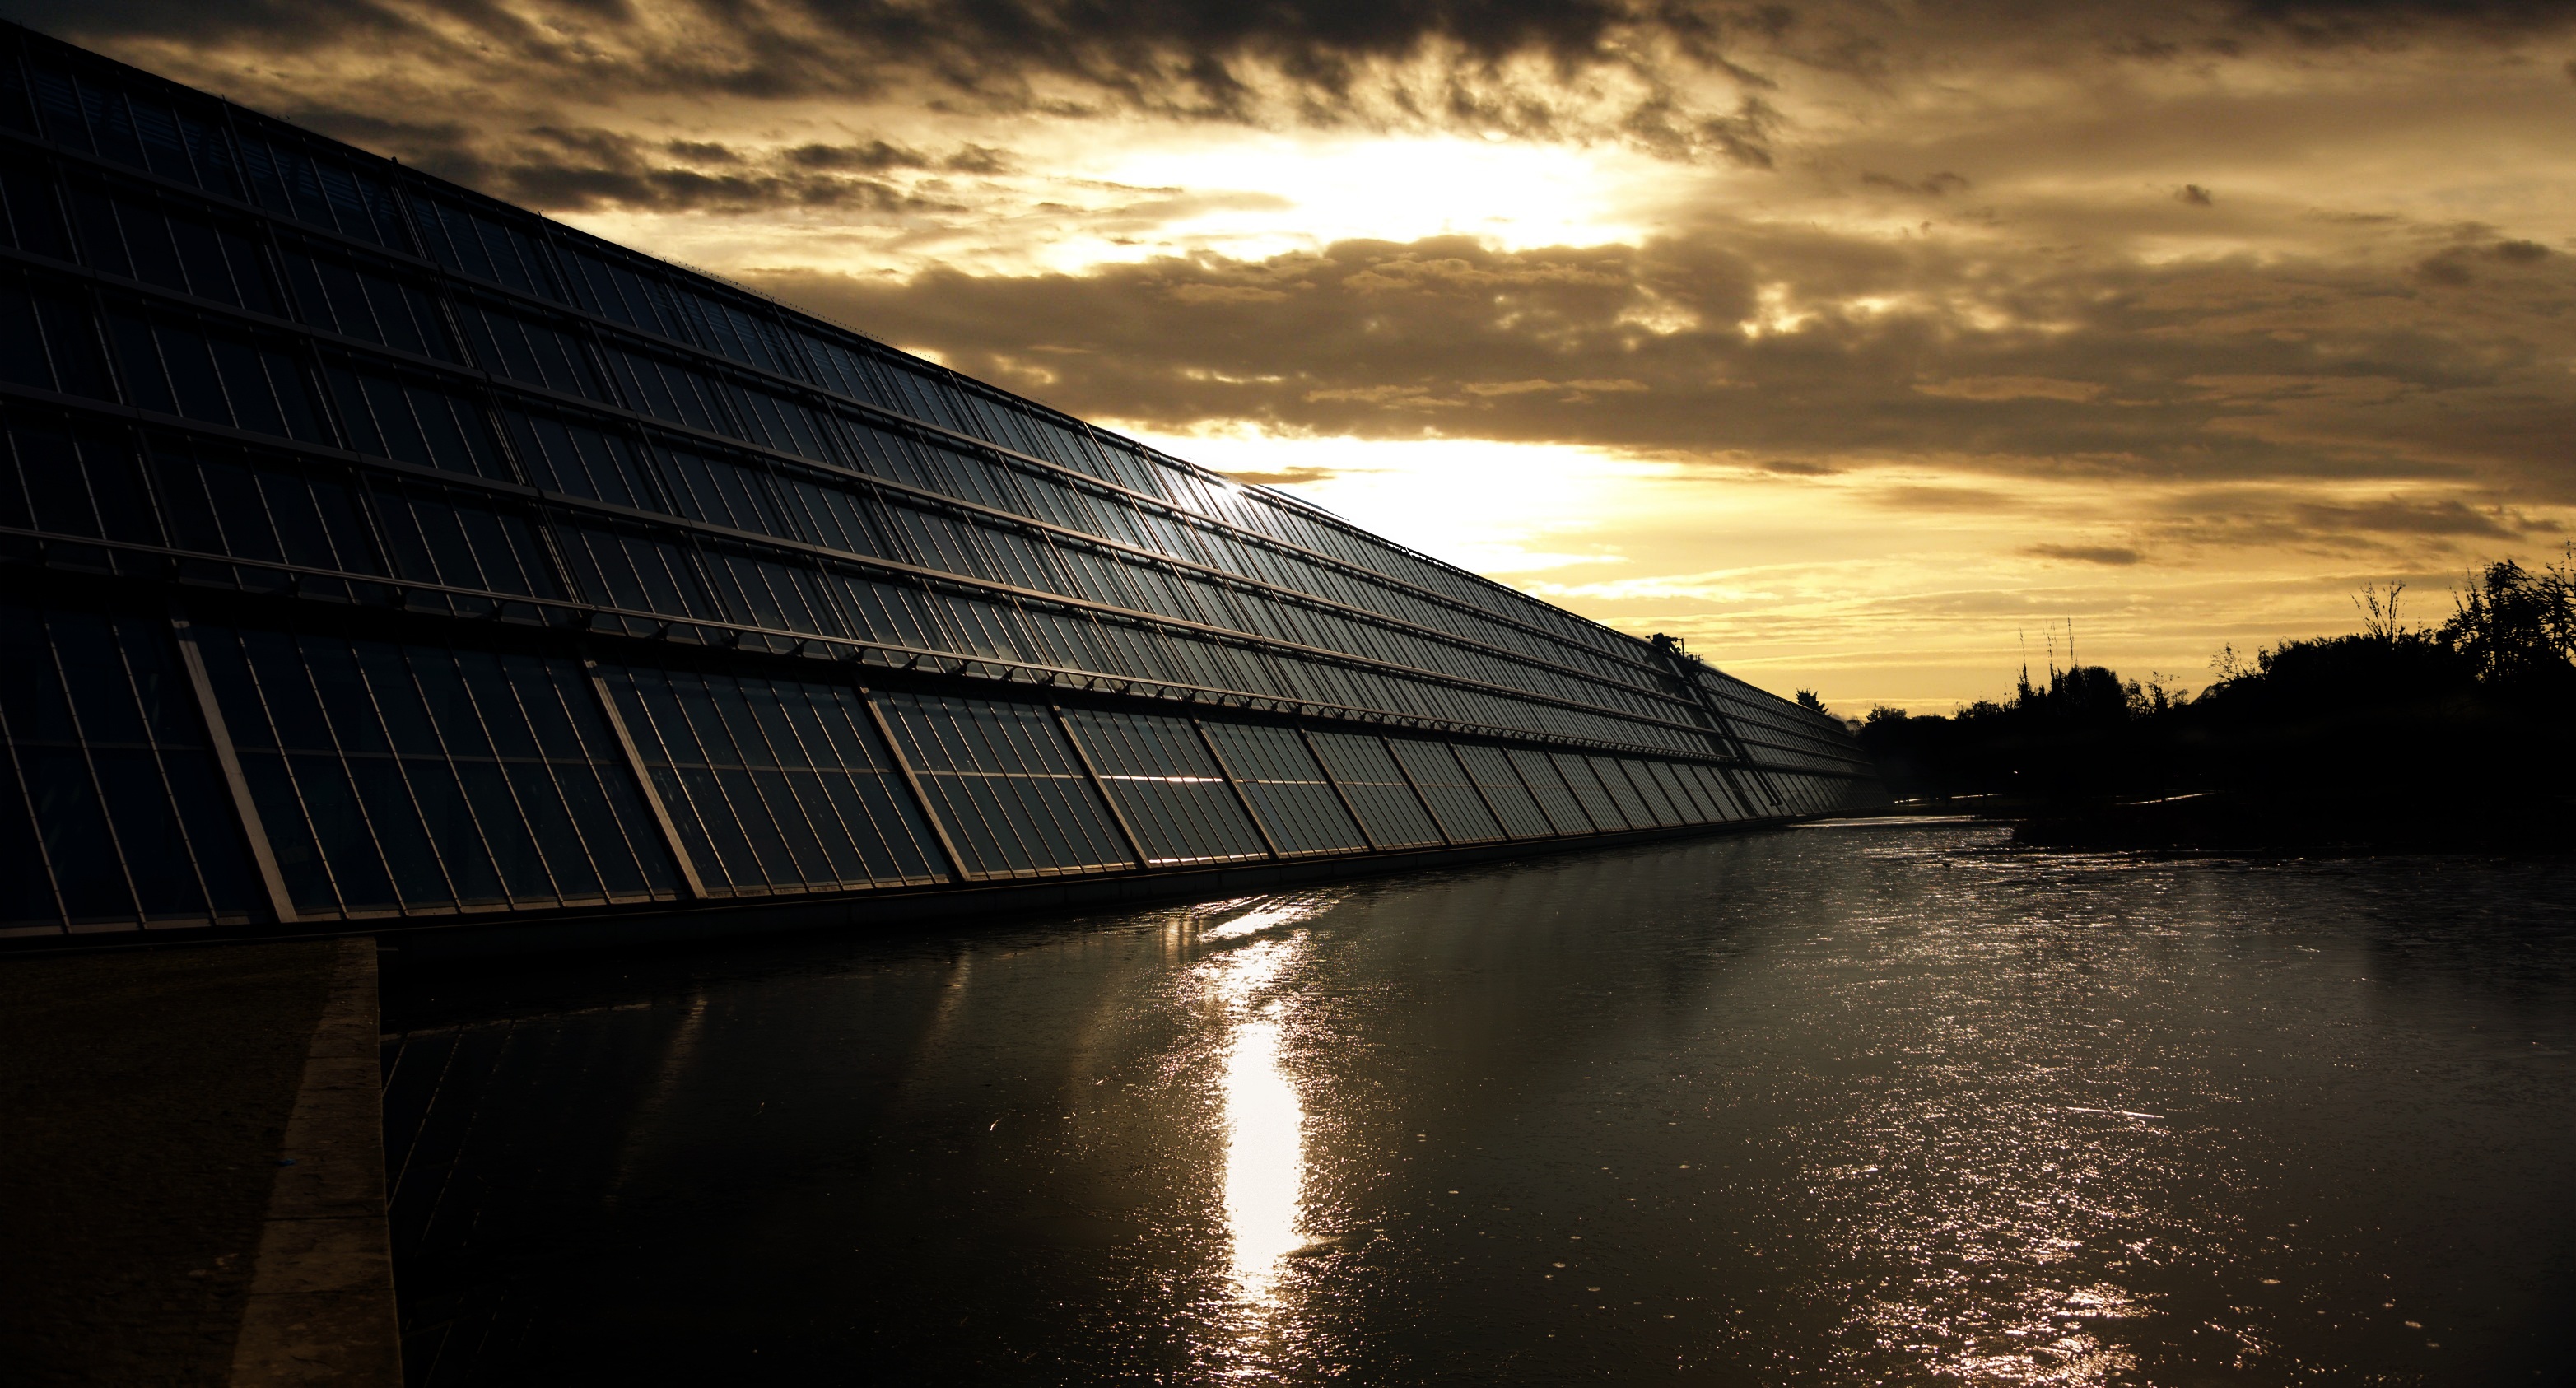
light, cloud, sky, technology, sunrise, sunset, night, sunlight, morning, dawn, dusk, evening, reflection, darkness, gelsenkirchen, science park